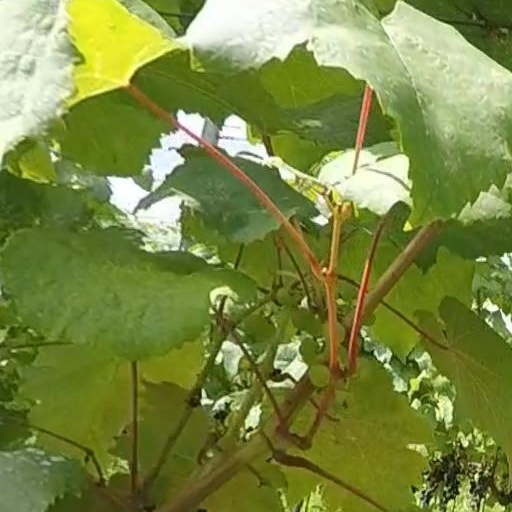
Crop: grape